Trujillo Book Festival

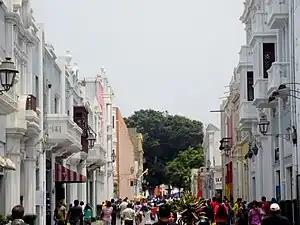
In the background it is seen the historical and traditional "Plazuela El Recreo" with its high trees; in 2012 it was the place of "Trujillo Book Festival" in the Historic Centre of Trujillo.

In the year 2009 took place the 4th edition of this festival, it was conducted at the Complejo Mansiche with the assistance of writers Laura Restrepo, Gonzalo Rojas and Alfredo Bryce Echenique, among others. It was initially organized by the "Association Trujillo Art and Literature".